Ted DiBiase Jr.

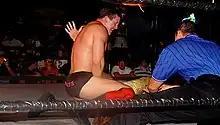
DiBiase wrestling at a Florida Championship Wrestling show.

In July 2007, DiBiase signed a developmental deal with World Wrestling Entertainment (WWE) and debuted in their training territory Florida Championship Wrestling (FCW). He made his FCW debut on August 4 in a tag team match, in which he and Jake Hager defeated Keith Walker and Heath Miller. In October, DiBiase became a member of the Next Generation Hart Foundation faction alongside Harry Smith, TJ Wilson, Nattie Neidhart, and Teddy Hart. He quickly separated from the group, however, and gained Maryse as a valet. On December 18, 2007, DiBiase defeated TJ Wilson to win the FCW Southern Heavyweight Championship in New Port Richey, Florida. DiBiase, however, was unable to defend it due to an injury sustained, so he awarded the championship to his partner Heath Miller on January 19, 2008. As of March 2008, DiBiase had suffered from a multitude of injuries including sciatica, a fractured left knee, separated ribs, broken finger, and bone spurs in his elbow. Due to these injuries, DiBiase competed sporadically in FCW for the next few months, competing in both tag team and singles competition.